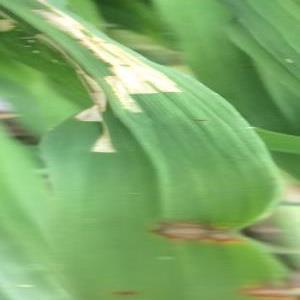
Disease: Blast